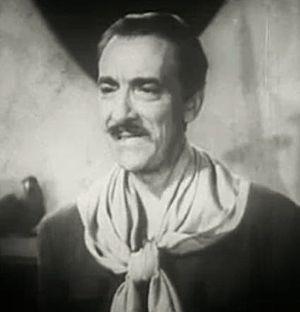
Pedro de Cordoba est un acteur américain, né à New York le 28 septembre 1881, mort d'une crise cardiaque à Los Angeles — Quartier de Sunland — le 16 septembre 1950.